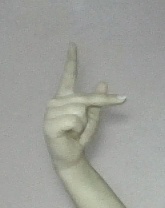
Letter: dha